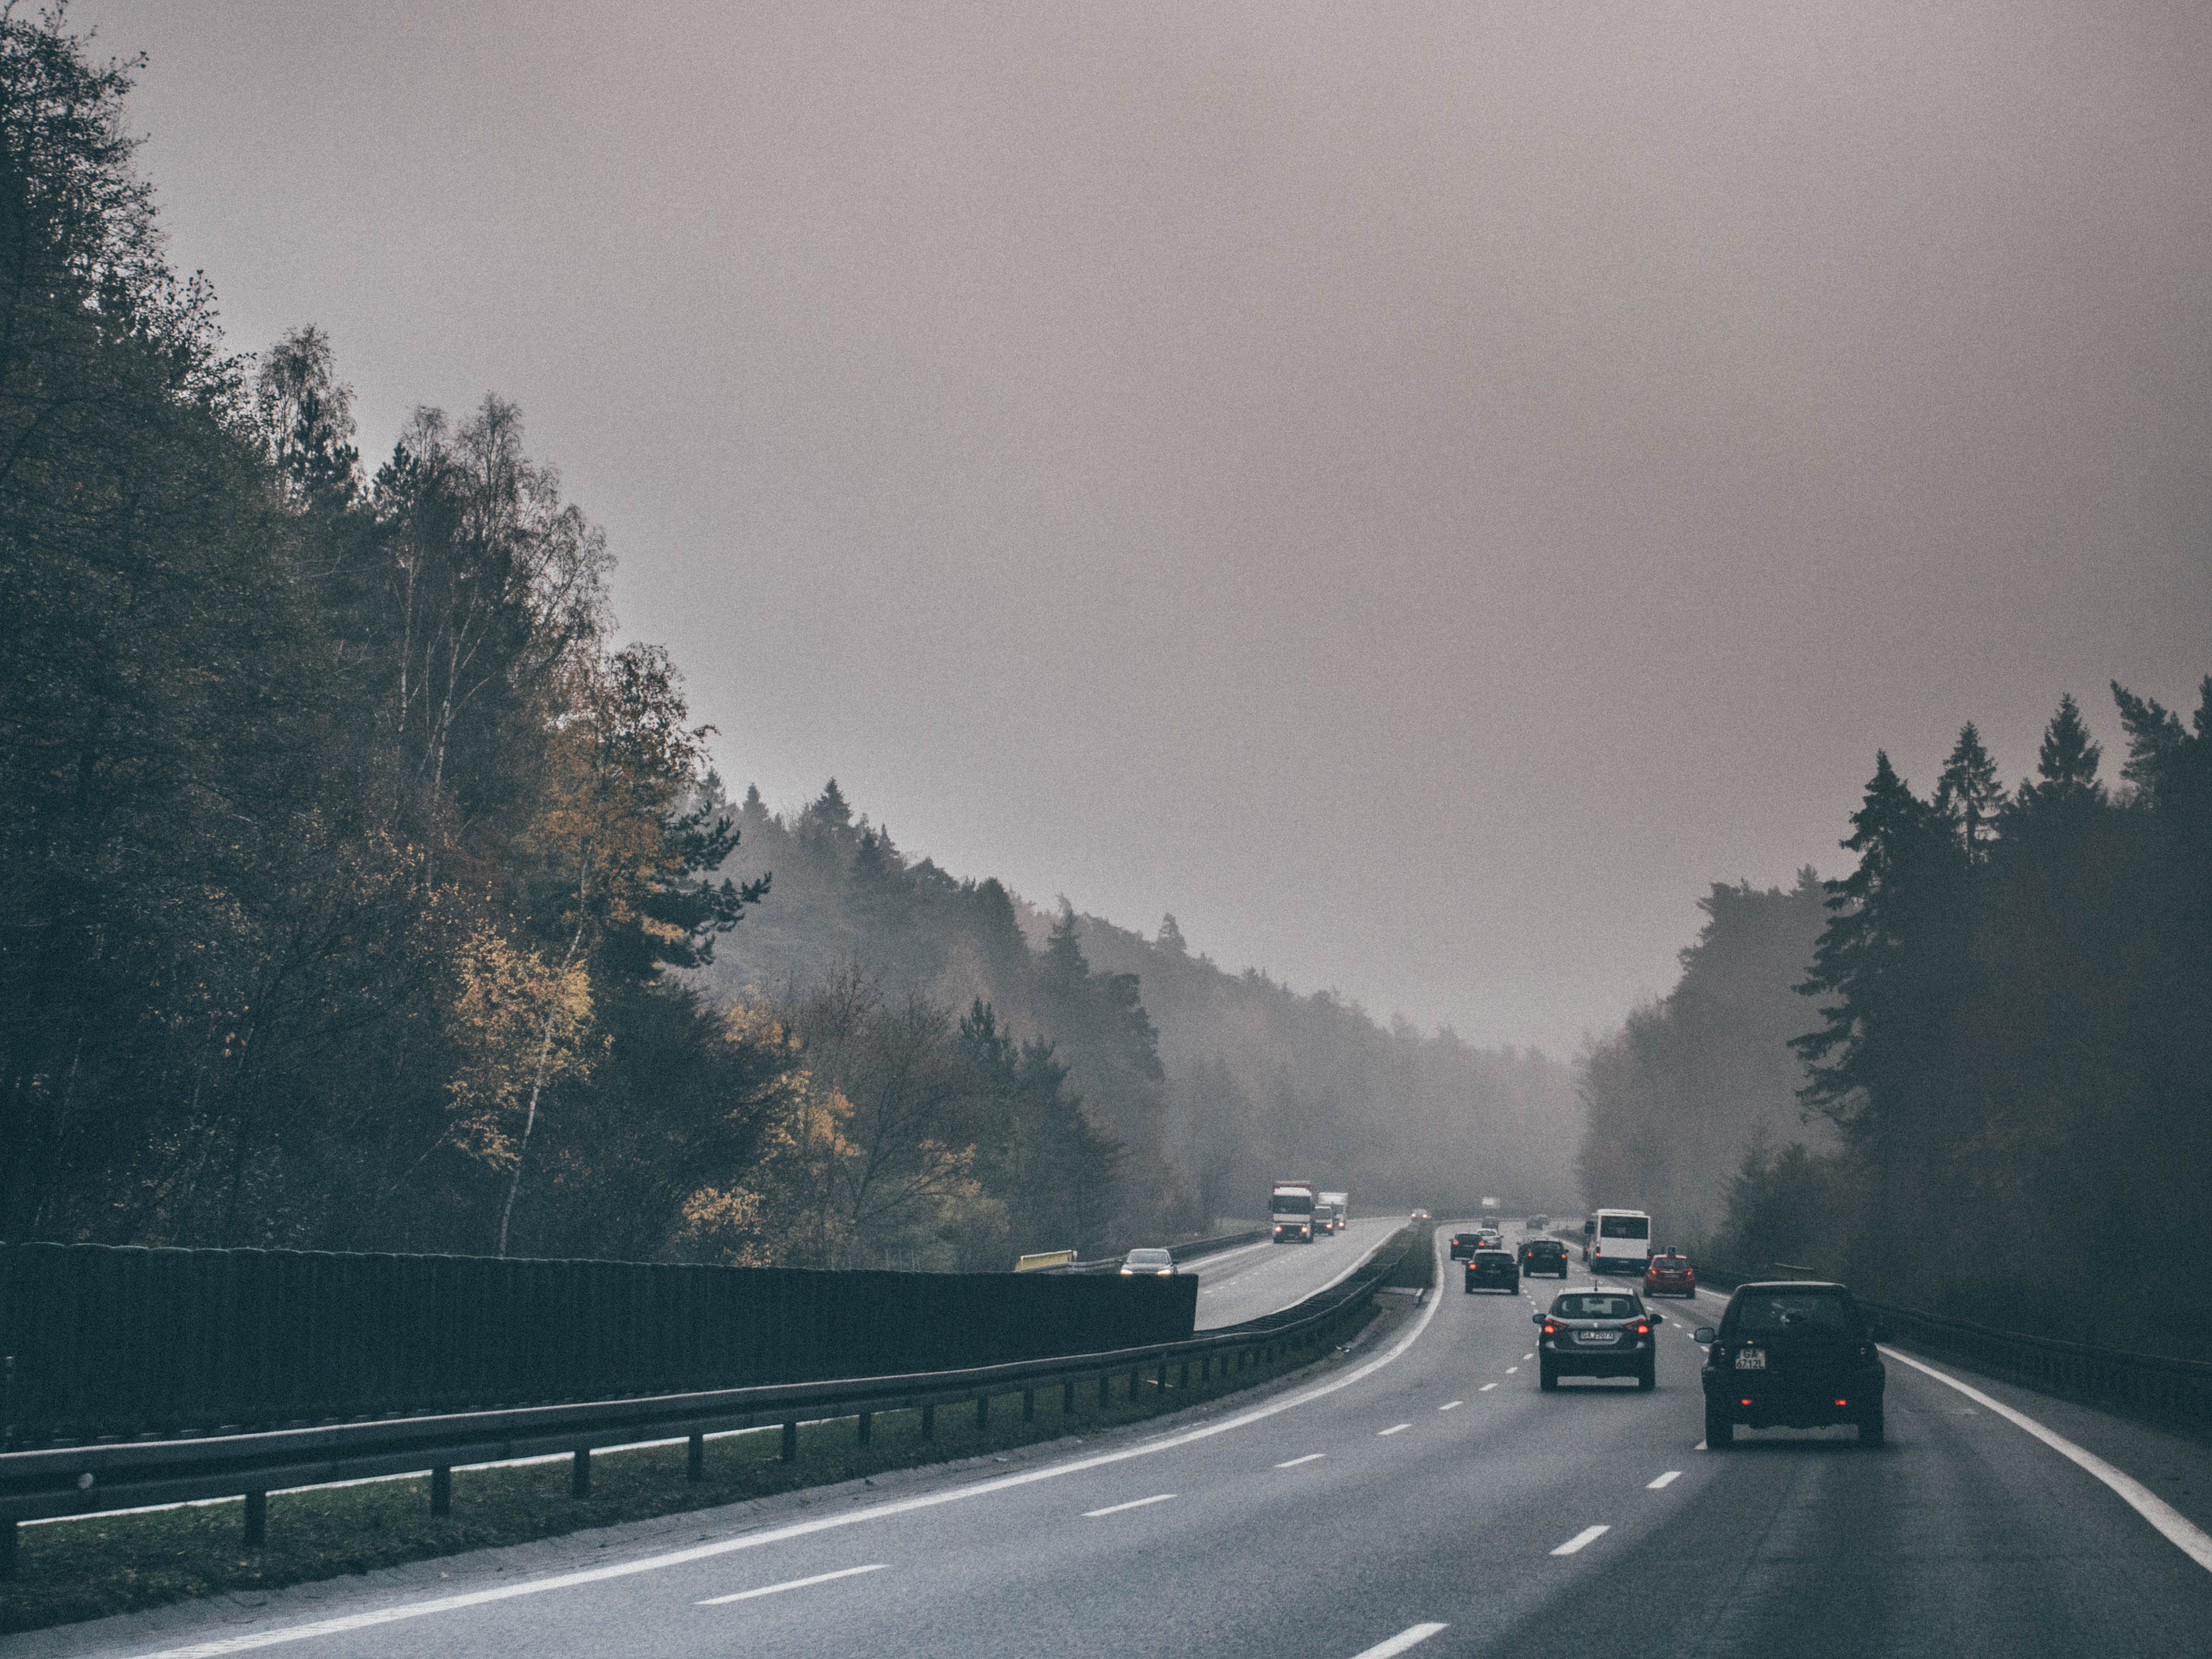
snow, winter, cloud, fog, road, mist, traffic, street, morning, highway, driving, weather, haze, road trip, infrastructure, cars, motorway, autobahn, atmospheric phenomenon